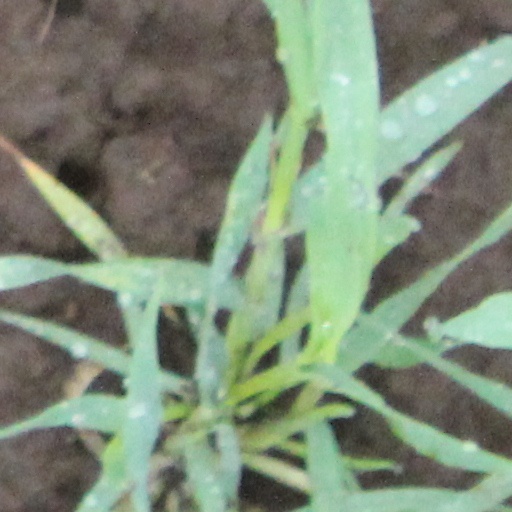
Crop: wheat